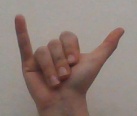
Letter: ya